1902–03 United States Senate elections

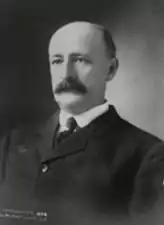
Senator J. Frank Allee

In the 1900/1901 elections, the Delaware legislature had failed to elect a successor to Democratic senator Richard R. Kenney.